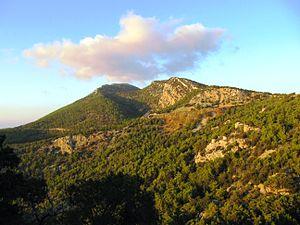
Vue depuis le château de Monolithos, vers l'Est.